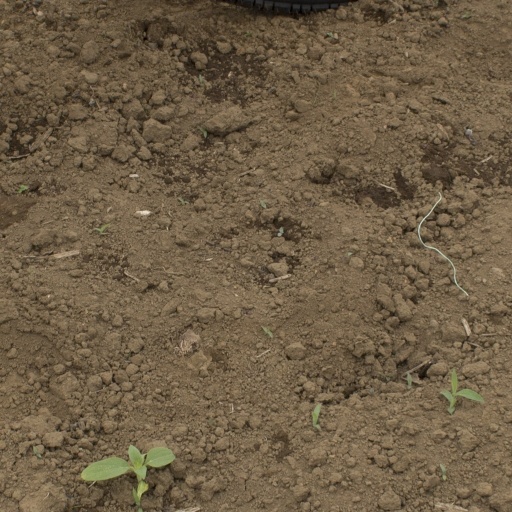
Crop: Jerusalem artichoke